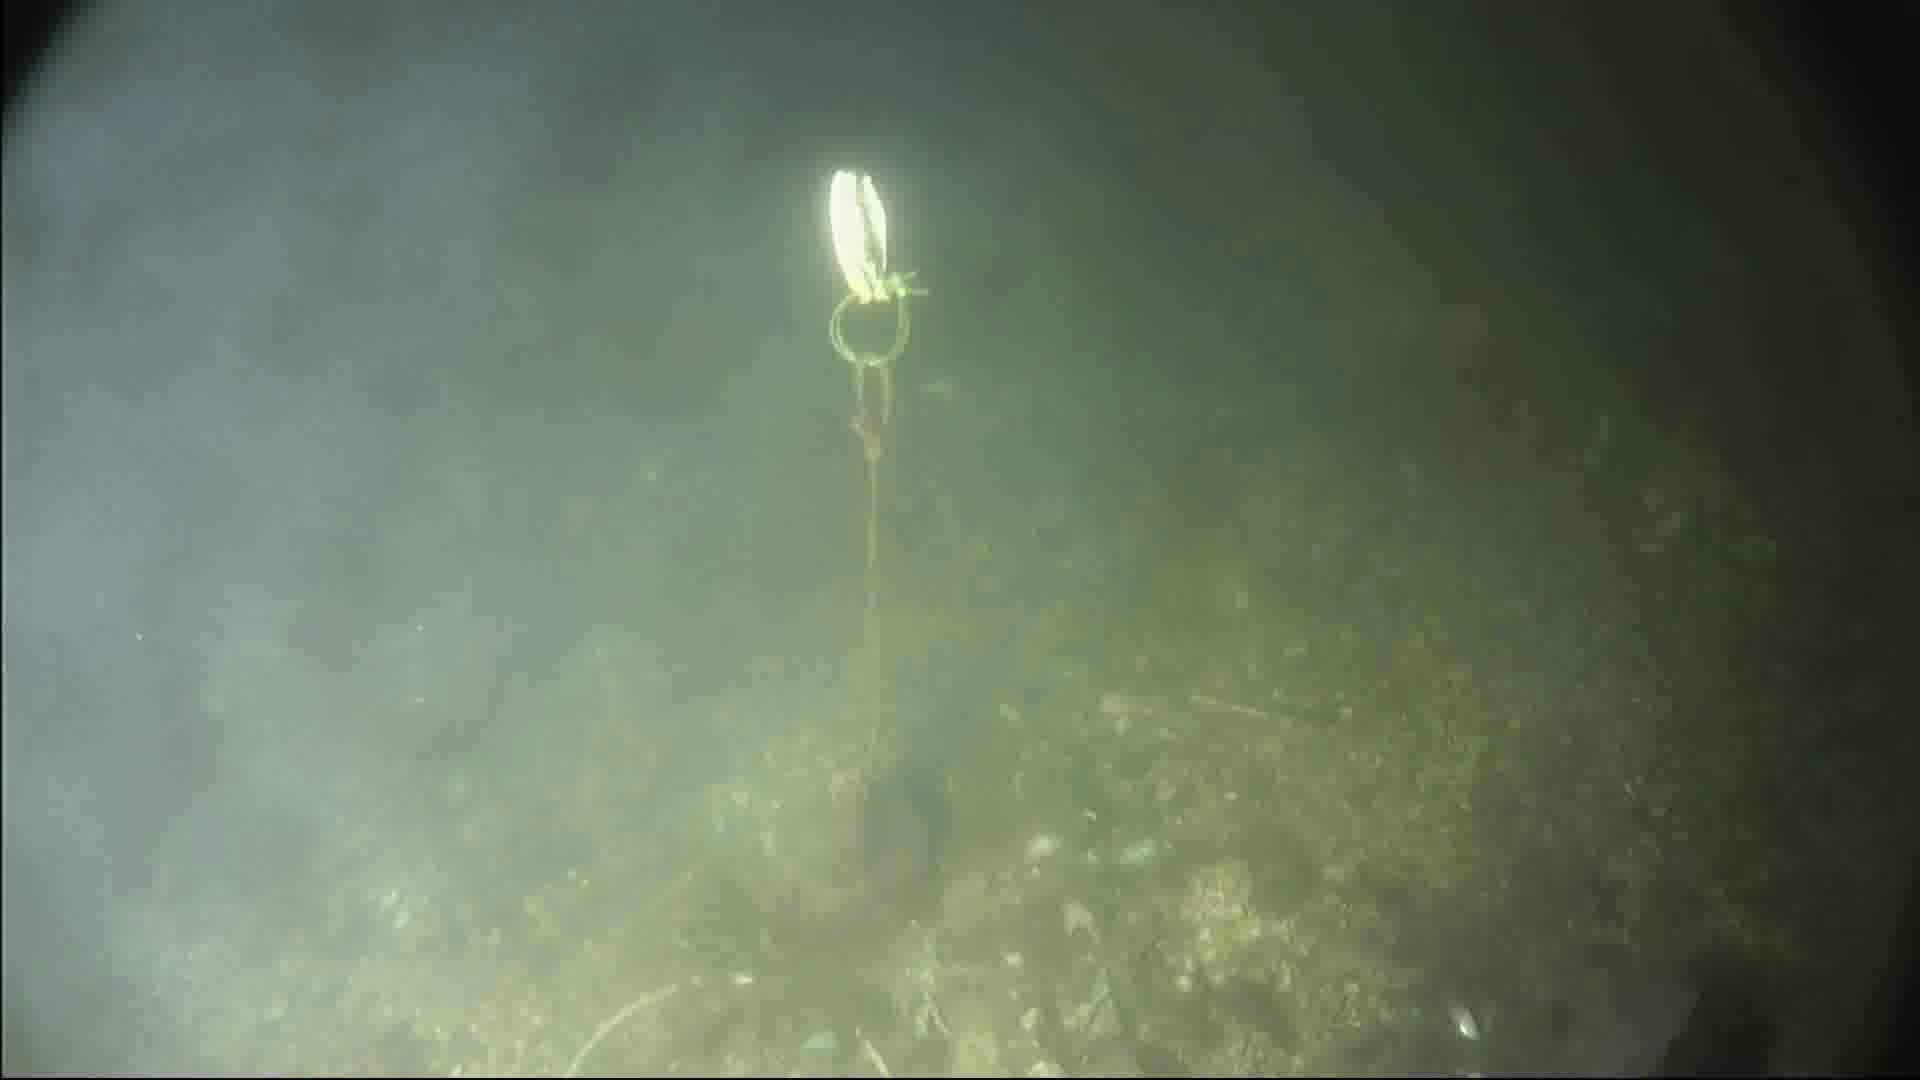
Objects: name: fish
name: crab